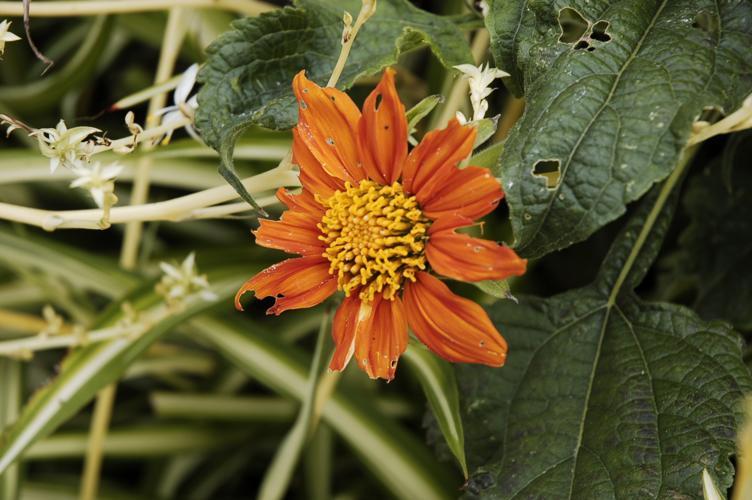
Label: orange dahlia